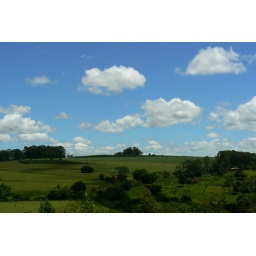
The clouds are very dramatic there. Reminds me of the sky in 'Brokeback Mountain' &amp;amp; of Ansel Adams pictures.